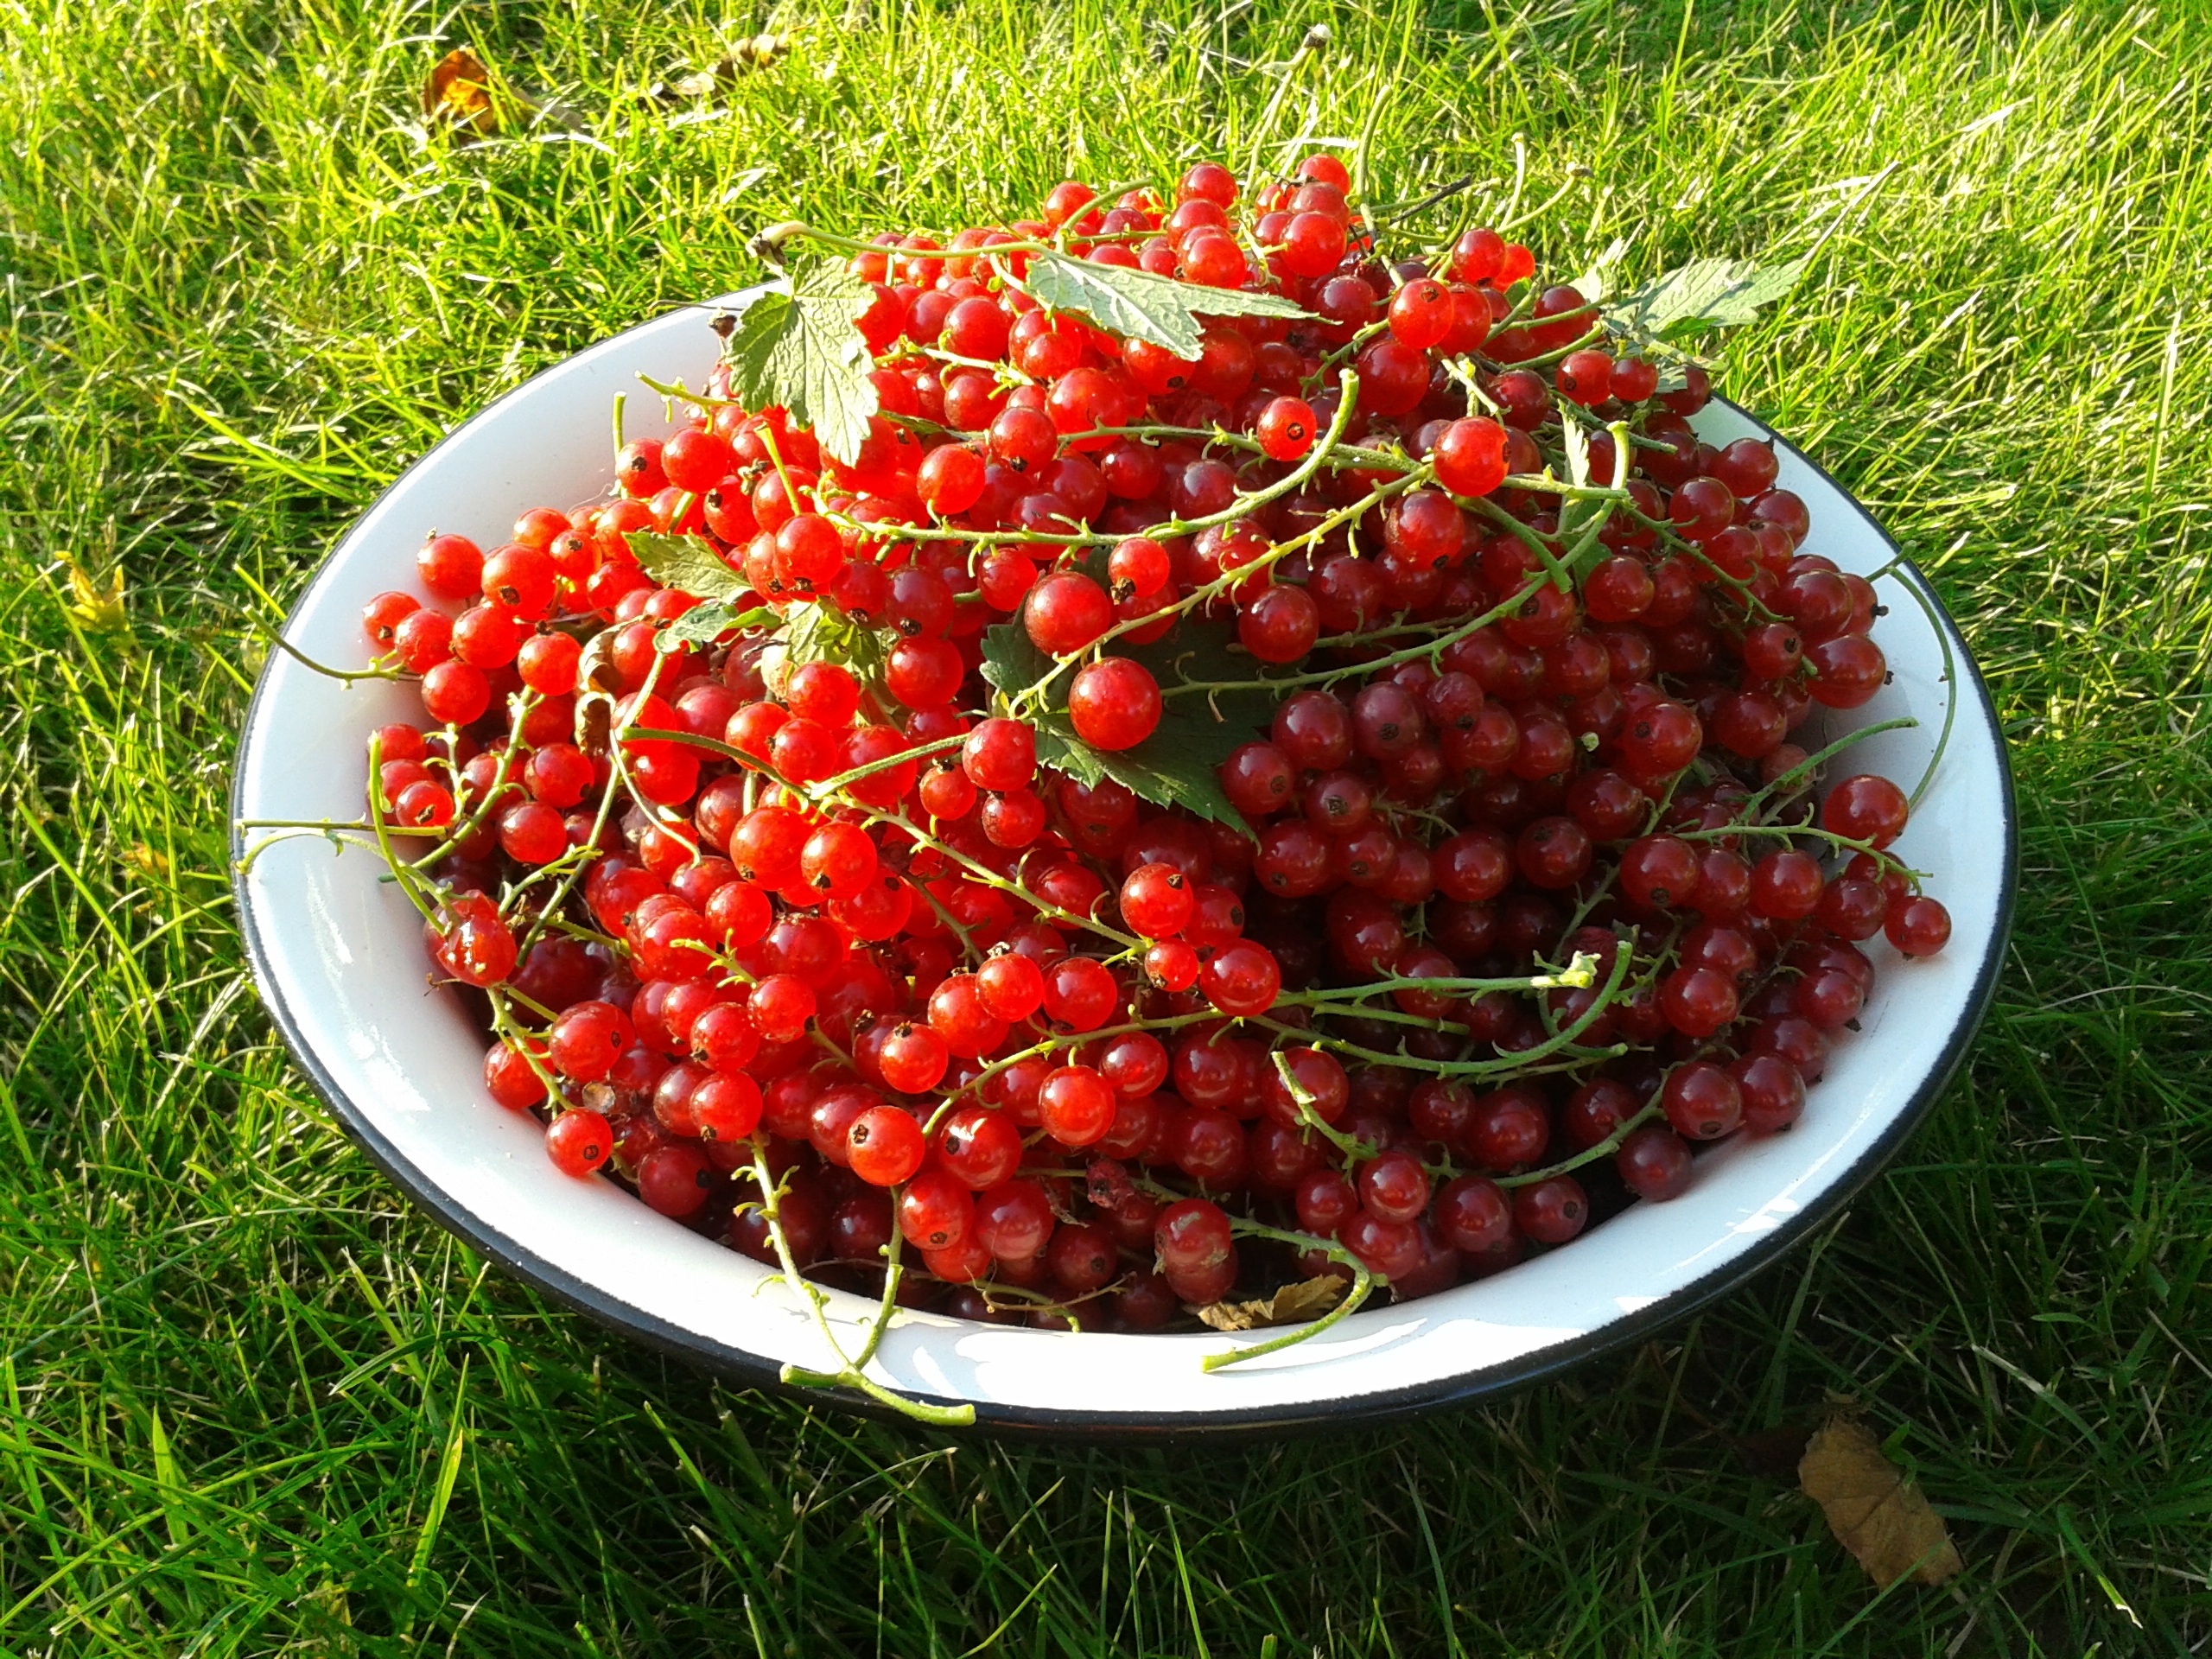
plant, fruit, berry, food, red, harvest, produce, vegetable, garden, closeup, tasty, flowering plant, currant, red currant, land plant